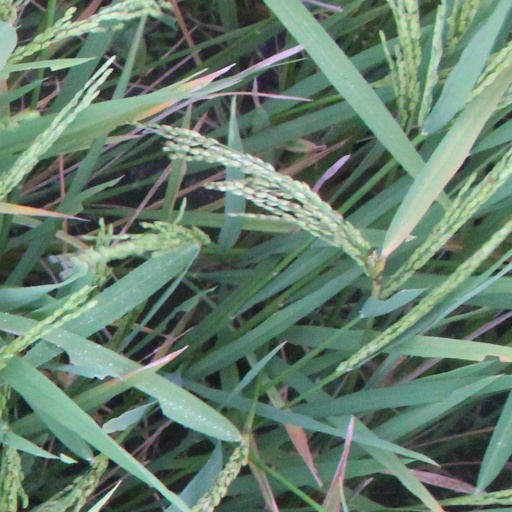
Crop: rice